Albrecht Höhler

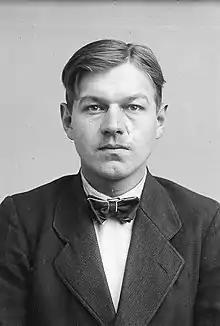
Mugshot of Höhler (1930)

Albrecht "Ali" Höhler (30 April 1898 – 20 September 1933) was a German communist. He was a member of the Red Front Fighters Association ("Roter Frontkämpferbund" or RFB), the street-fighters of the Communist Party of Germany. He is known for the killing of Horst Wessel, a local leader in Berlin of the Nazi Party's SA stormtroopers. After the Nazis came to power, Höhler was taken out of prison and executed by the SA. The triggerman was the Berlin SA leader Karl Ernst.